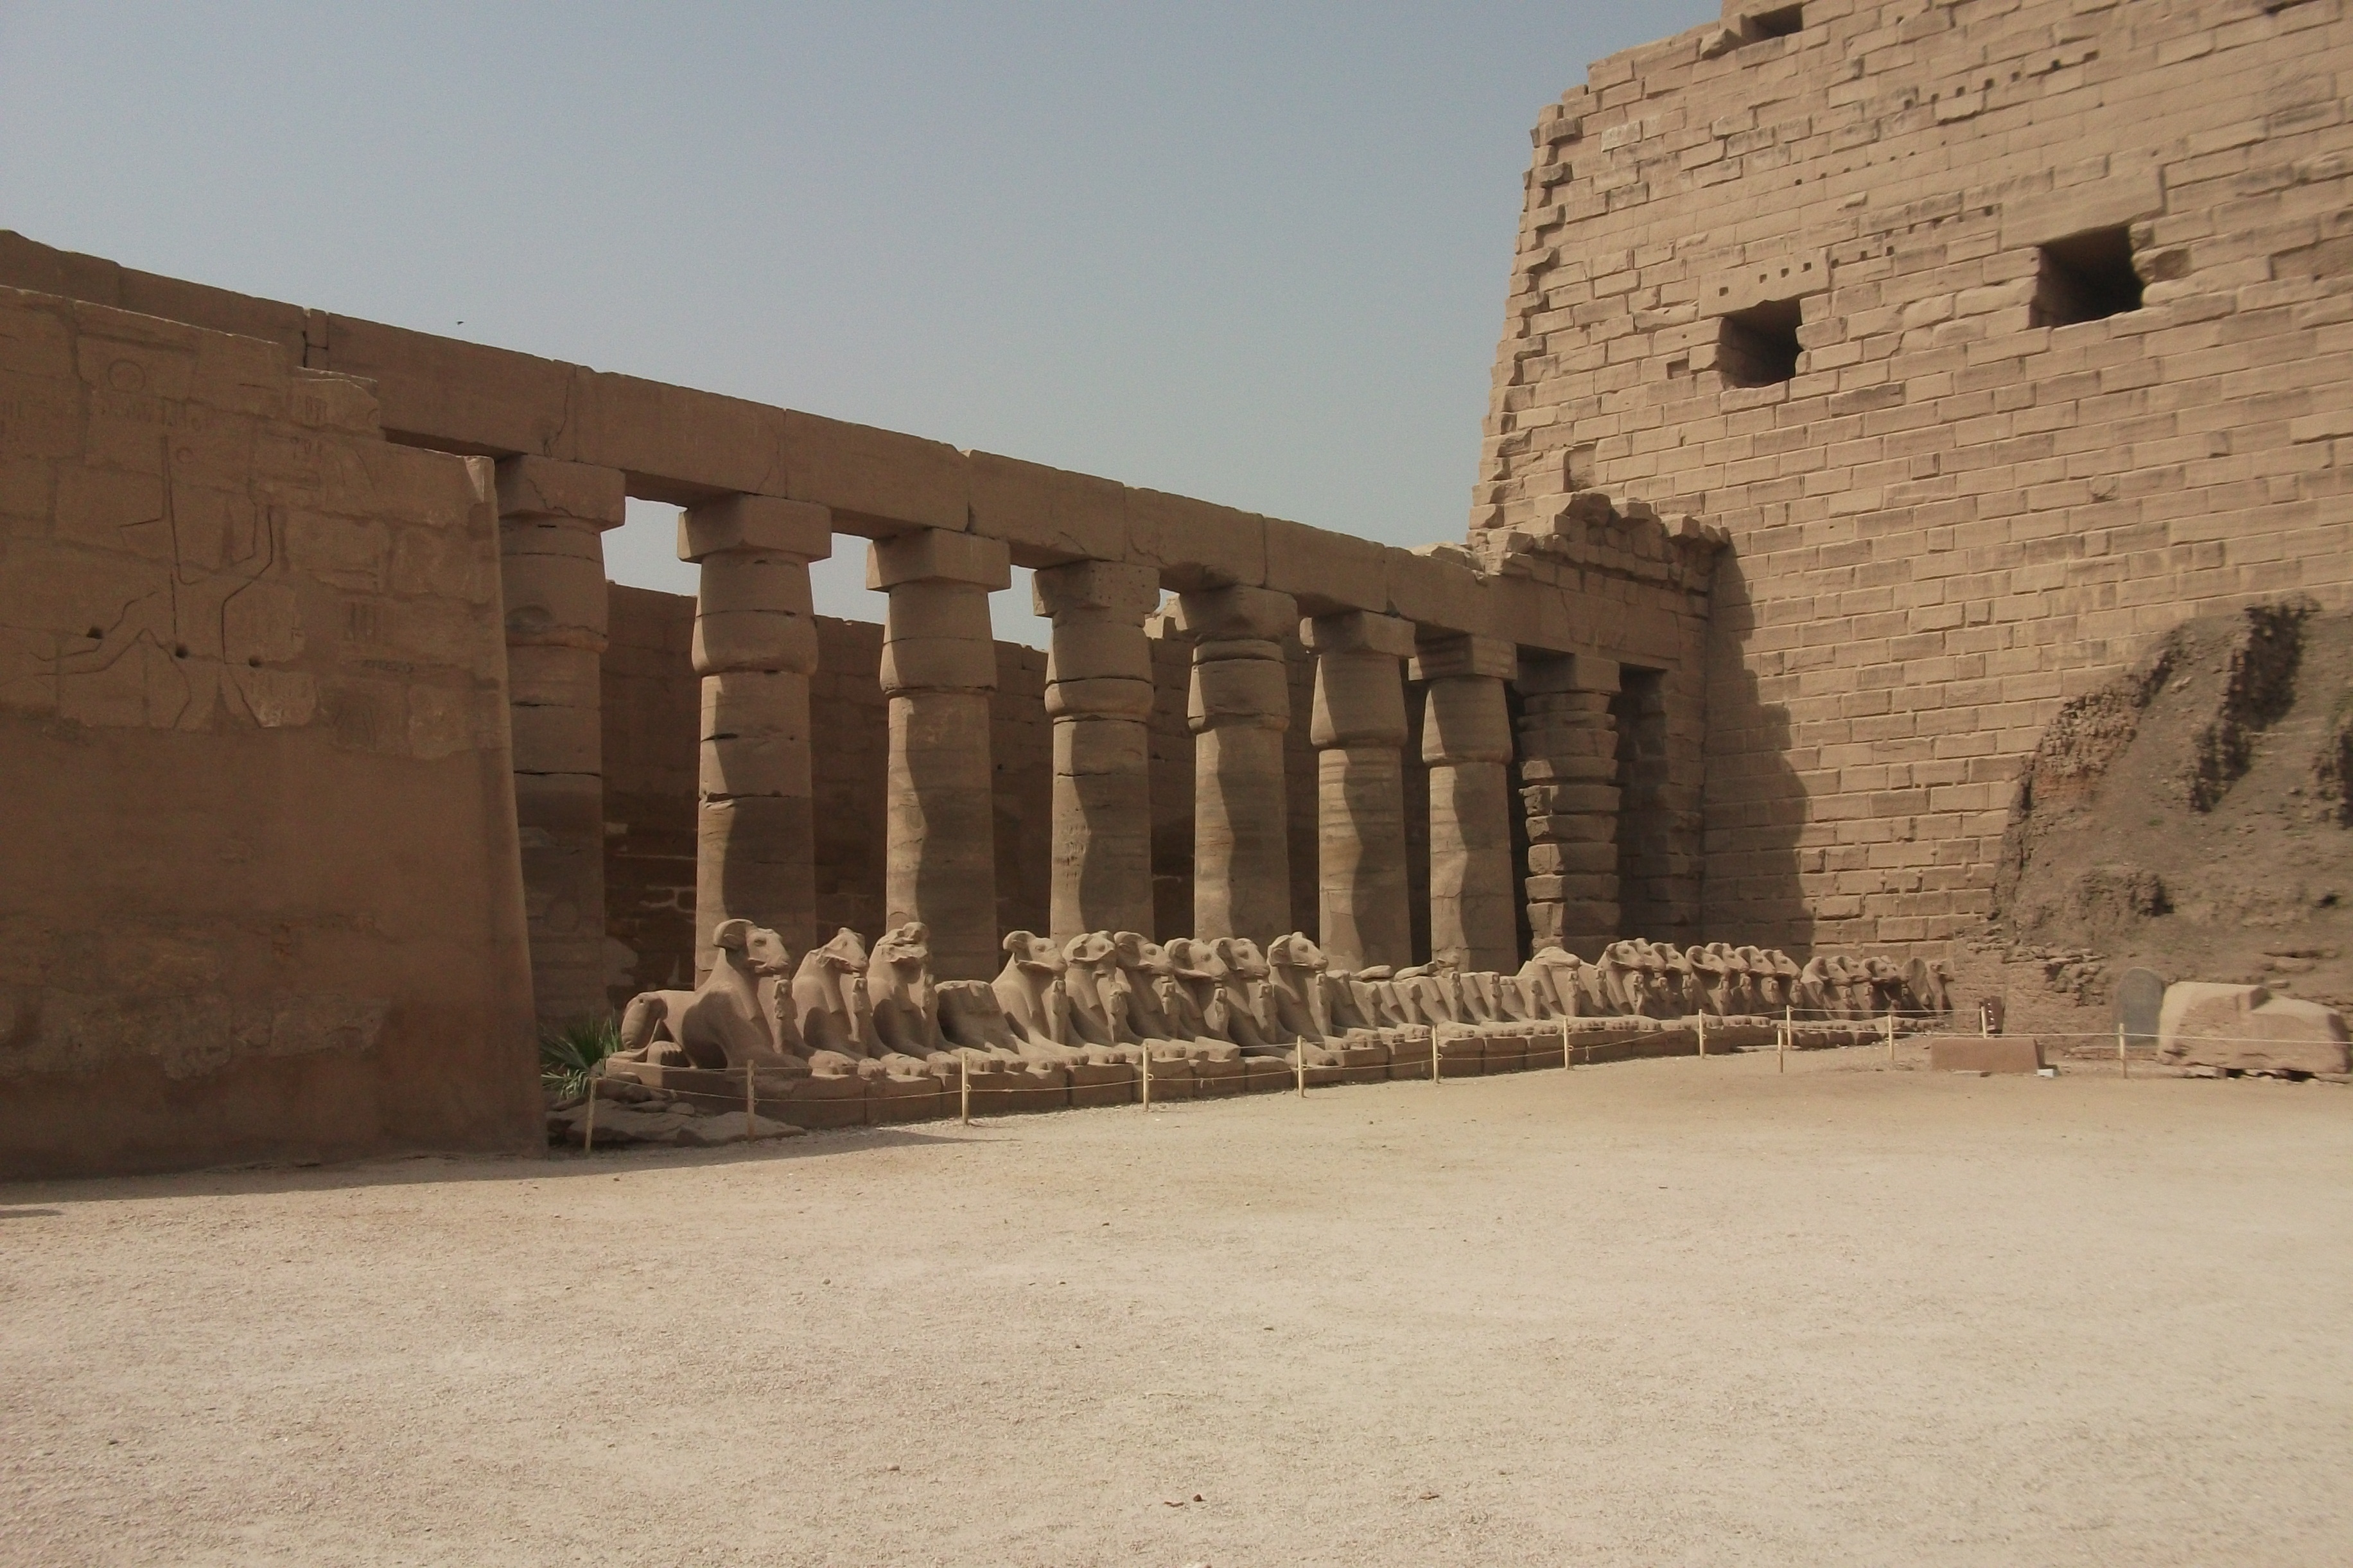
architecture, building, palace, old, wall, monument, fortification, place of worship, egypt, temple, ruins, history, luxor, karnak, pharaohs, imposing, archaeological site, pharaonic, ancient history, egyptian temple